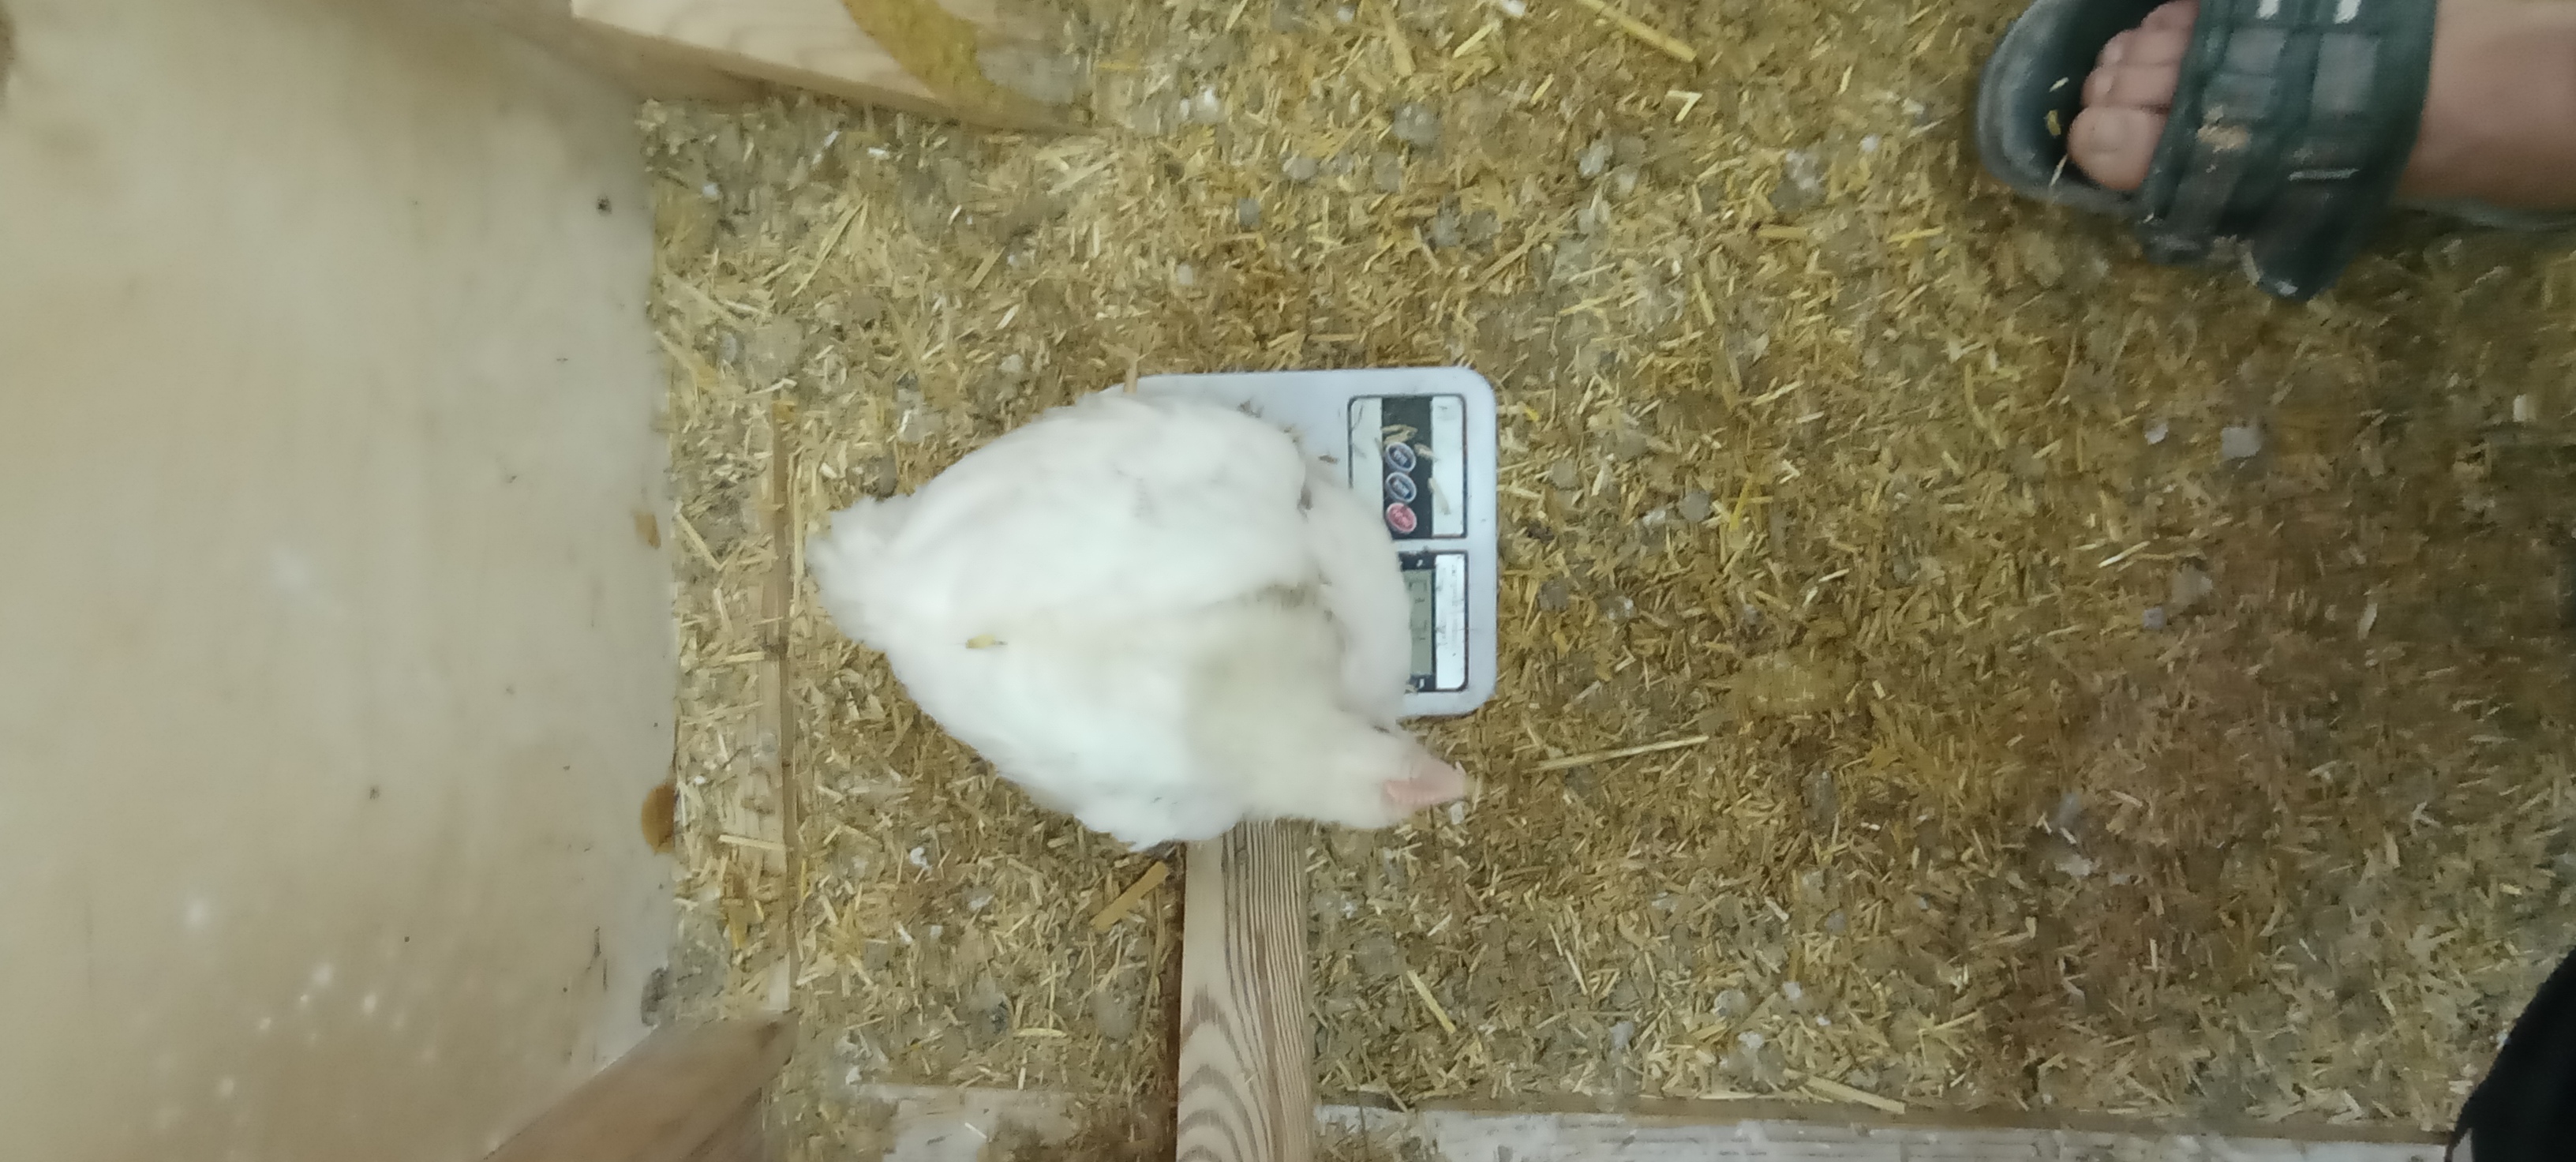
Weight: 1216 g